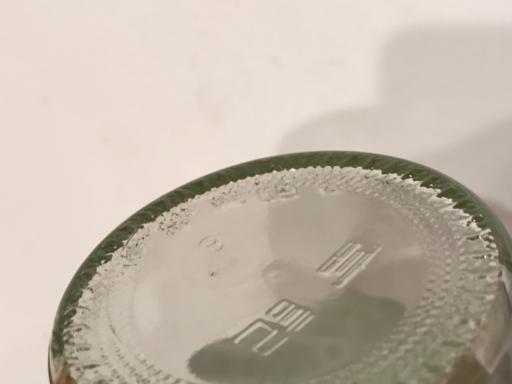
Waste category: glass